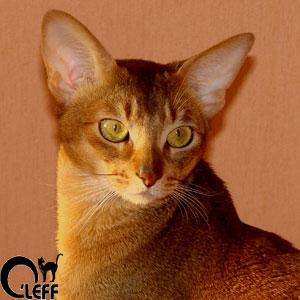
Breed: Abyssinian